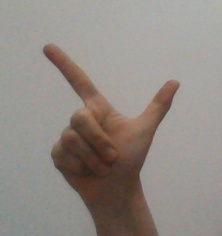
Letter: laam